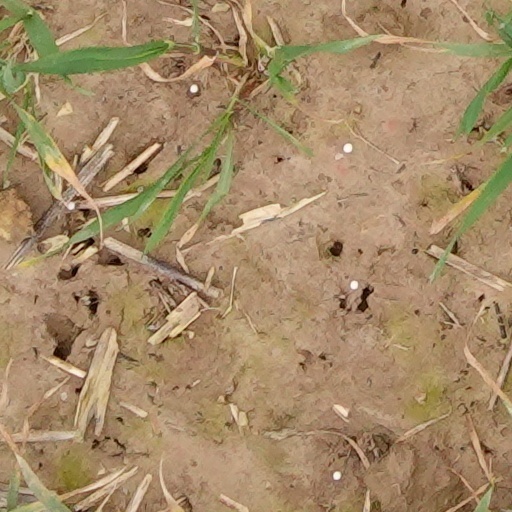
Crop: wheat